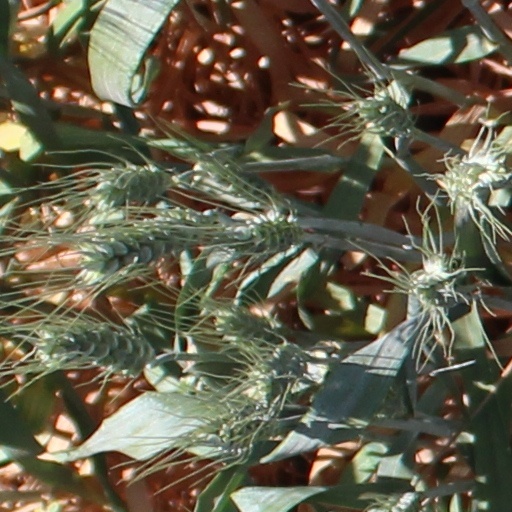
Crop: wheat